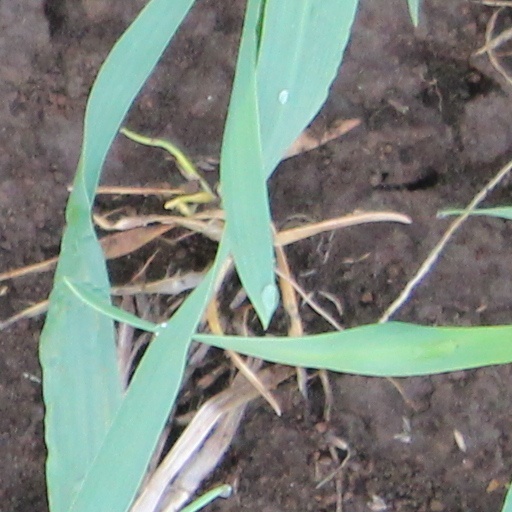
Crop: wheat